The Stone Merchant

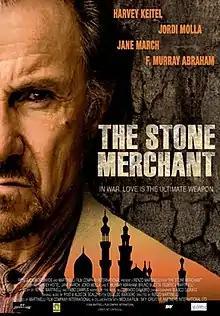

The Stone Merchant is a 2006 Italian thriller-drama film produced, written and directed by Renzo Martinelli and starring Harvey Keitel. It is based on the novel "Ricordati di dimenticarla" by Corrado Calabrò.